Vin Diesel

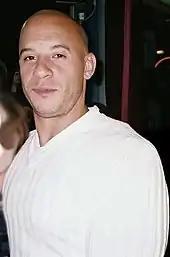
Diesel in 2005

Diesel's first film role was as an uncredited extra in the drama film "Awakenings" in 1990. After several years of struggle to gain acting roles, Diesel decided to make his own short film to secure funds for his feature film debut. In 1994, he wrote, directed, produced, and starred in the short drama film "Multi-Facial", a semi-autobiographical film which follows a struggling multiracial actor stuck in the audition process. The film was selected for screening at the 1995 Cannes Film Festival. As well as acting, Vin Diesel supported himself by working as a bouncer and telemarketer selling lightbulbs.